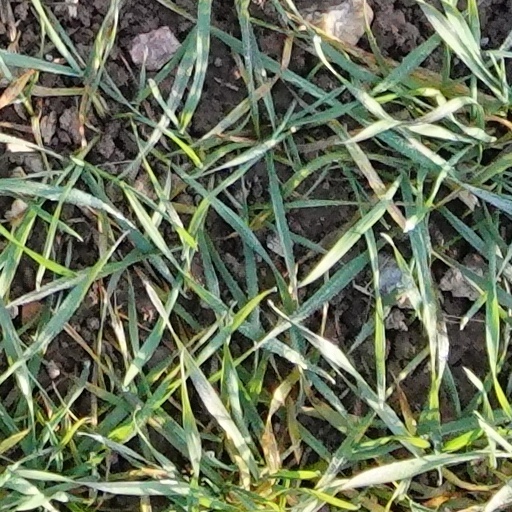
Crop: wheat